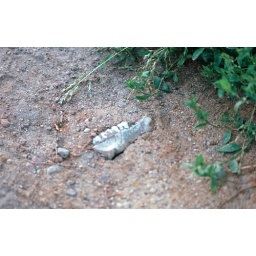
A jaw of some poor creature I found walking around in the fields near my house.